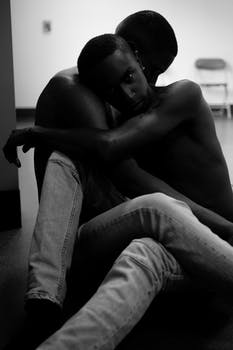
Label: No Watermark